Eldon B. Mahon United States Courthouse

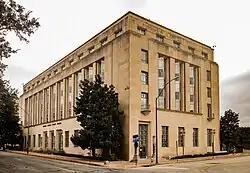
Courthouse in 2016

The Eldon B. Mahon United States Courthouse is a courthouse of the United States District Court for the Northern District of Texas and the United States Court of Appeals for the Fifth Circuit located in Fort Worth, Texas. Built in 1933, the building was listed in the National Register of Historic Places in 2001 and was renamed in honor of district court judge Eldon Brooks Mahon in 2003.